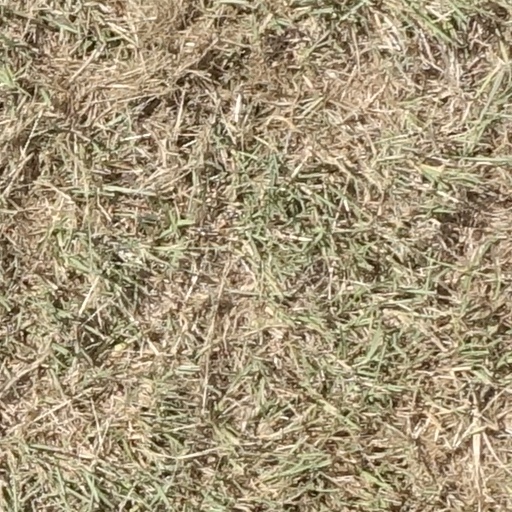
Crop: sorghum